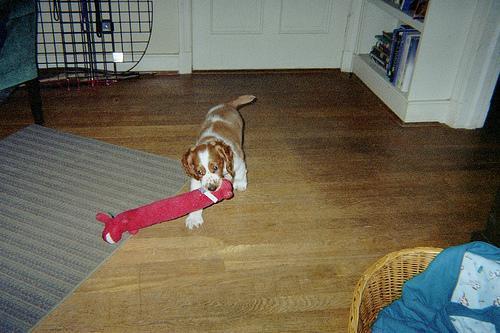
Welsh_springer_spaniel